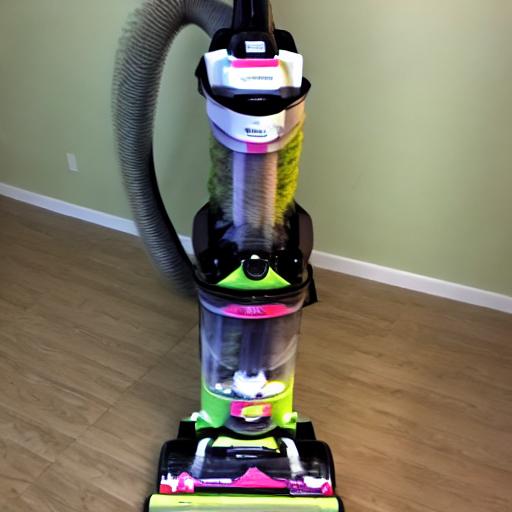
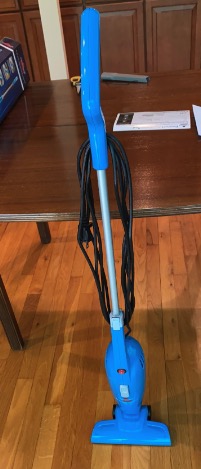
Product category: items_vacuum
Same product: no